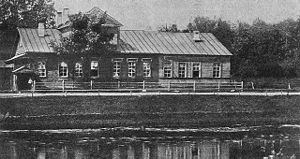
Nikolaj Rimskij-Korsakov / Baggrund
Rimskij-Korsakovs fødested i Tikhvin.
Nikolaj Andrejevitj Rimskij-Korsakov var en russisk komponist. Rimskij-Korsakov er kendt for sine operaer og sine symfoniske digte, navnlig Scheherazade.